Irish slaves myth

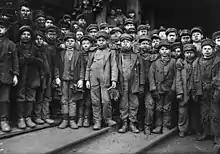
"Breaker Boys", 1910, by Lewis Hine; Child laborers working in the coal industry in Pittston, Pennsylvania.

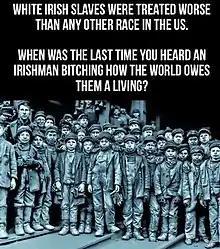
The same Hines photo with false captions added.

O'Callaghan's claims were repeated on Irish genealogy websites, the Canadian conspiracy theory website "GlobalResearch.ca", and Niall O'Dowd's "IrishCentral". The 2008 article on "GlobalResearch.ca" has been a significant online source for the myth, having been shared almost a million times by March 2016. The myth has been spread on white nationalist message boards, neo-Nazi websites, the far-right conspiracy website "InfoWars", and has been shared millions of times on Facebook.